Clifton Forge Railroaders

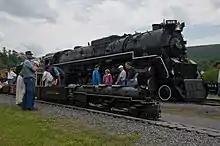
(2011) C&O Railway Heritage Center. 614 in background. Clifton Forge, Virginia

The Clifton Forge, Virginia use of the "Railroaders" moniker corresponds with local industry and history. Passenger rail first arrived in Clifton Forge in 1857. Clifton Forge was home to a major maintenance facility for steam locomotives serving the Chesapeake and Ohio Railway (C&O), which once employed nearly 2,000 workers. Today, Clifton Forge is the home of the Chesapeake and Ohio Historical Society, while the Amtrak continues to serve passengers, with a rail stop at Clifton Forge. The C & O Railway Heritage Center is located in Clifton Forge, supported and operated by the Historical Society.